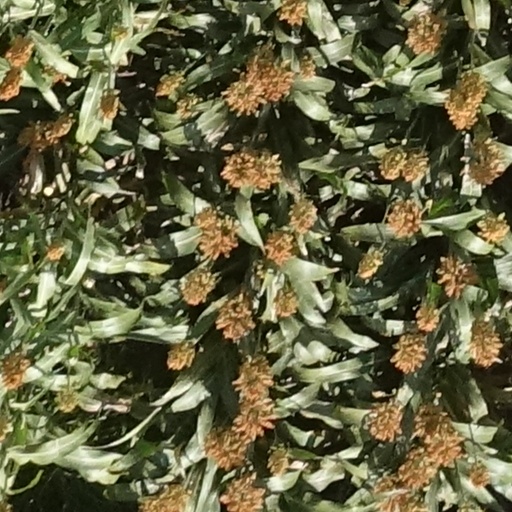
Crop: sorghum